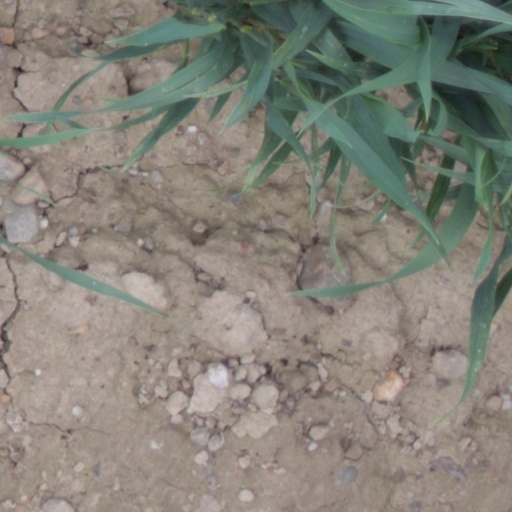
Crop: wheat